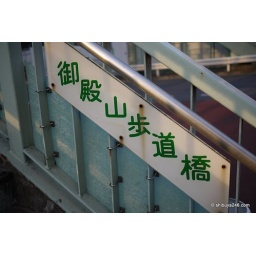
The walk bridge to cross over the main road - Gotenyama walkbridge.